Harry Potter and the Half-Blood Prince

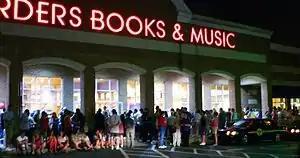
Fans wait outside a Borders in Newark, Delaware for the midnight release of the book.

Before publication, 1.4 million pre-orders were placed for "Half-Blood Prince" on Amazon.com, breaking the record held by the previous novel, "Order of the Phoenix", with 1.3 million. The initial print run for "Half-Blood Prince" was a record-breaking 10.8 million. Within the first 24 hours after release, the book sold 9 million copies worldwide: 2 million in the UK and about 6.9 million in the US, which prompted Scholastic to rush an additional 2.7 million copies into print. Within the first nine weeks of publication, 11 million copies of the US edition were reported to have been sold. The US audiobook, read by Jim Dale, set sales records with 165,000 sold over two days, besting the adaptation of "Order of the Phoenix" by twenty percent.